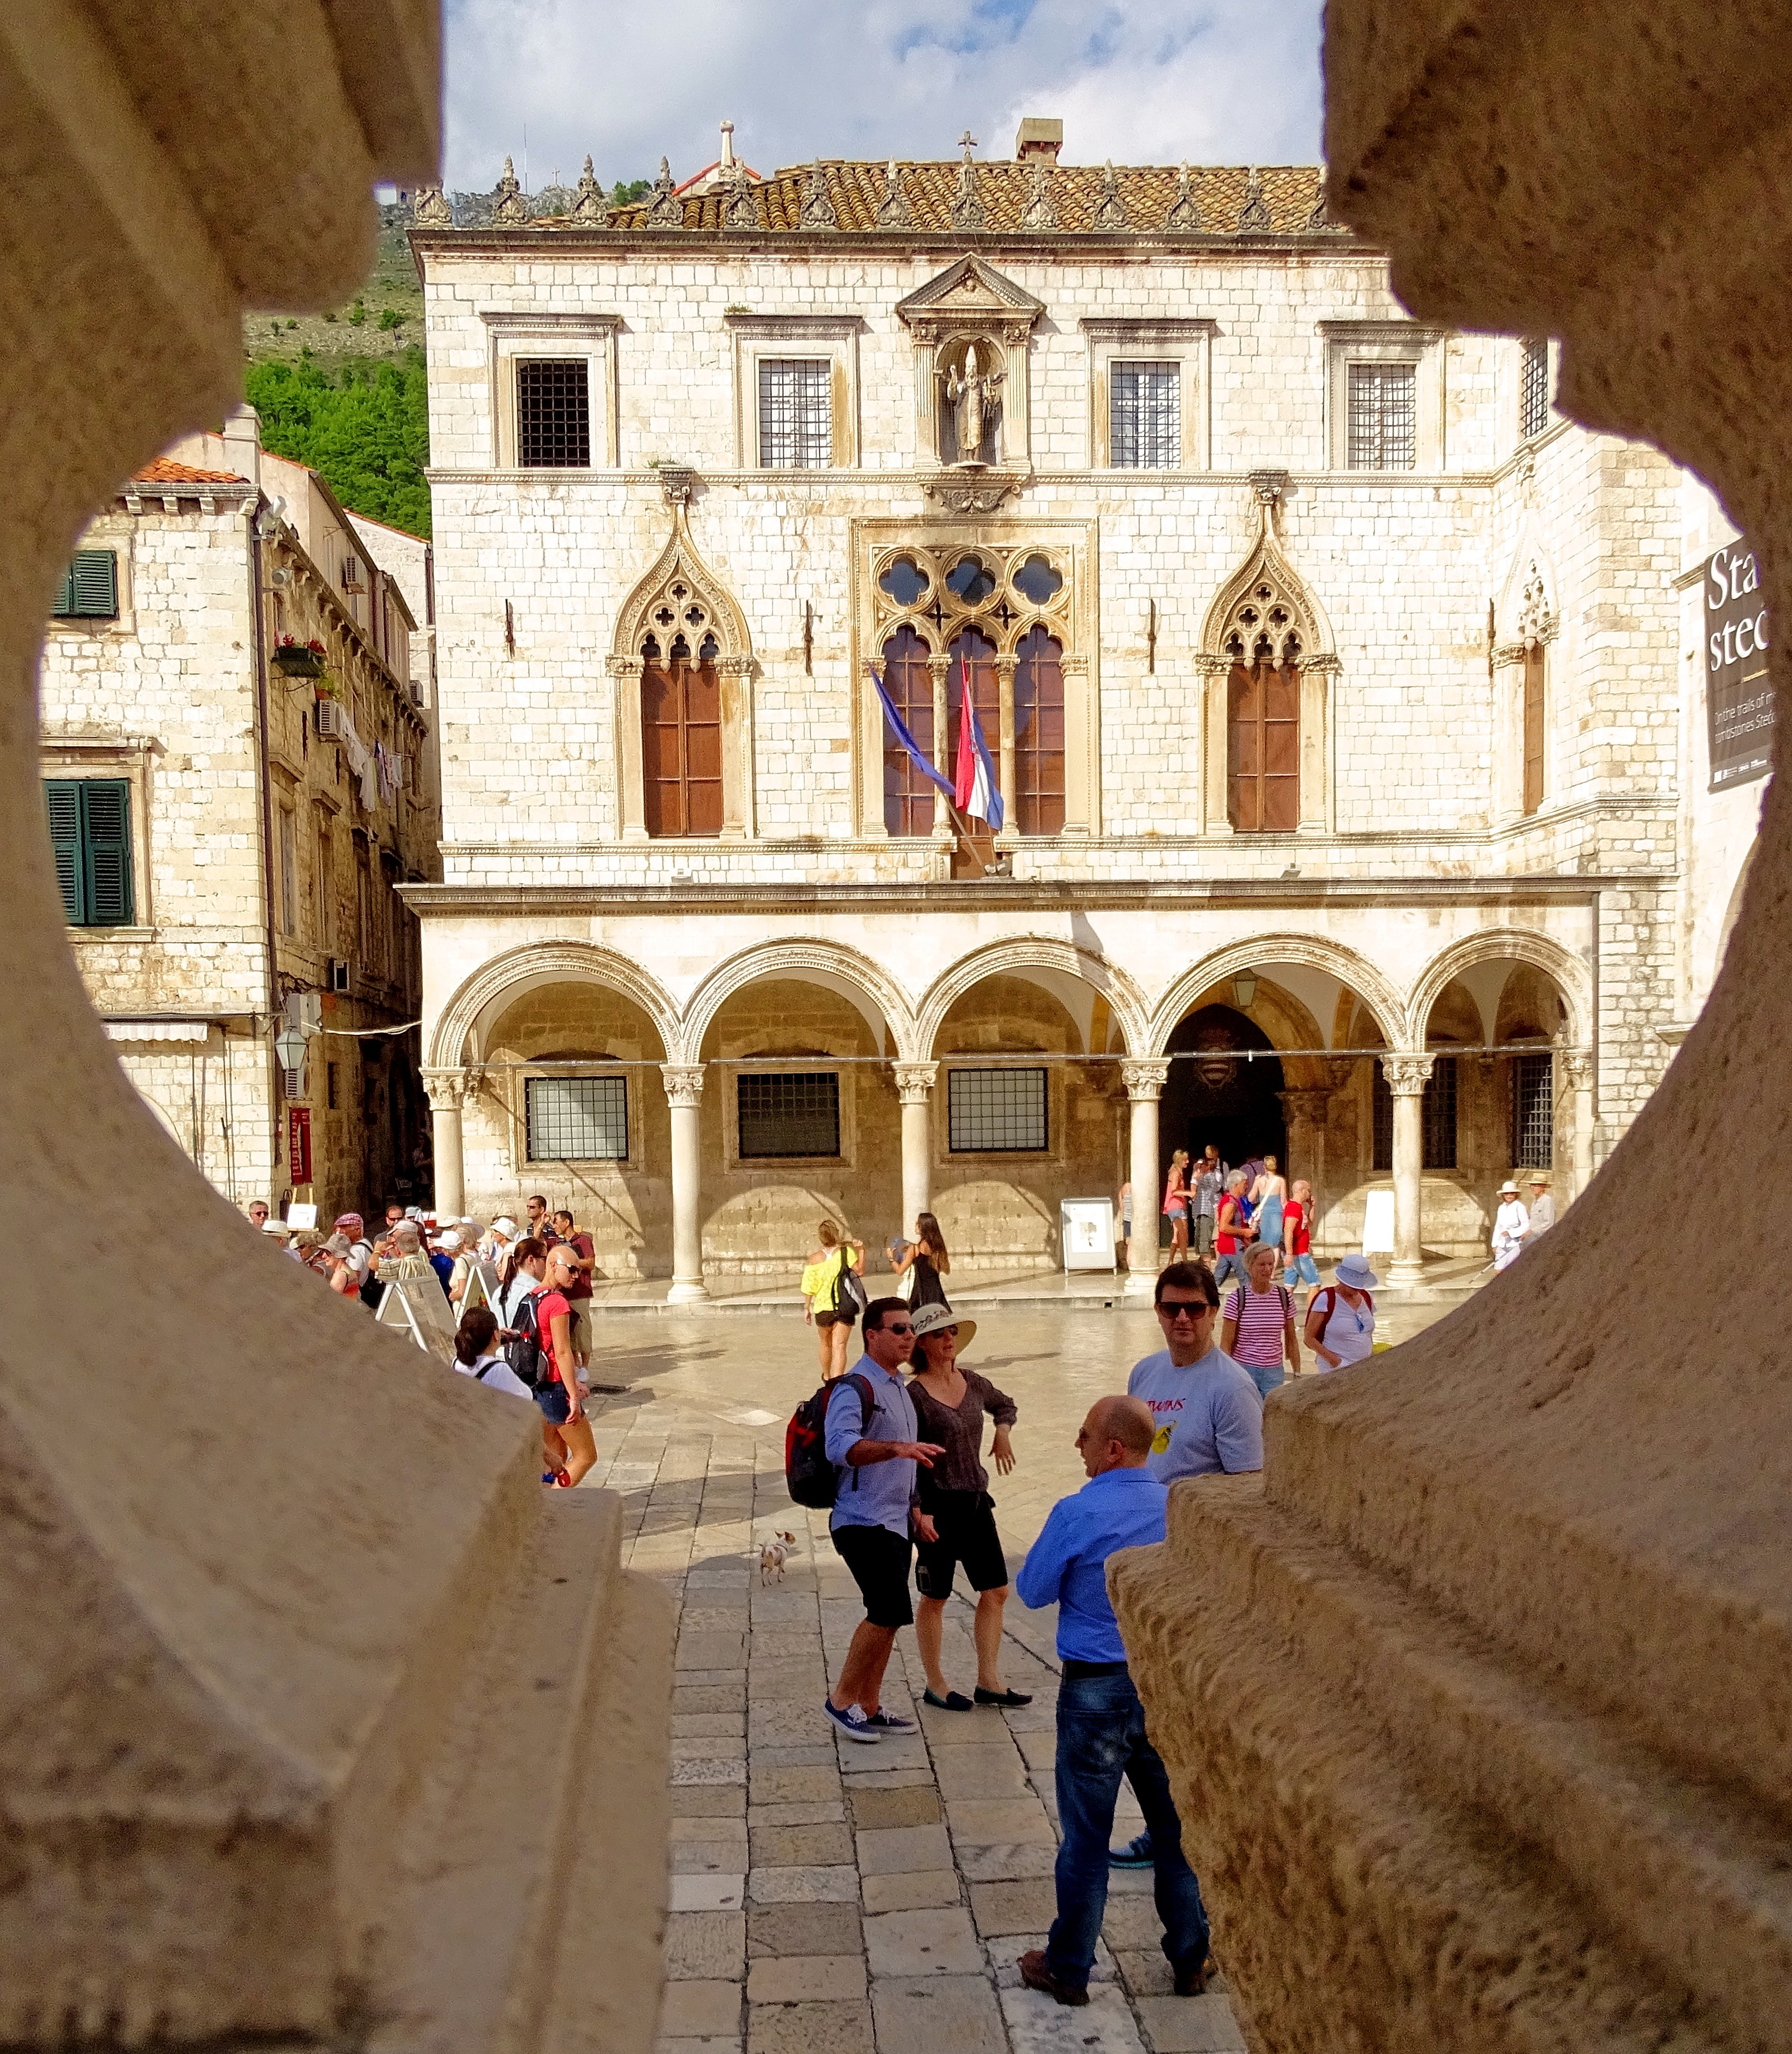
town, palace, vacation, travel, arch, landmark, tourism, old town, croatia, temple, dubrovnik, monastery, history, middle ages, tours, adriatic sea, ancient history